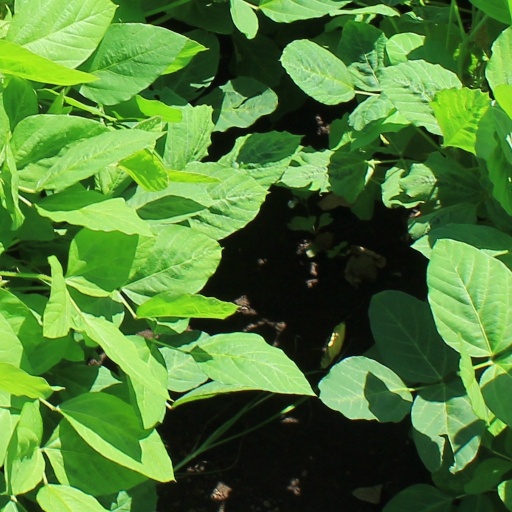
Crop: soybean